Rajon Rondo

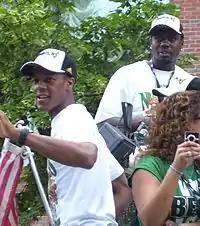
Rondo during the Celtics' 2008 championship parade

In May 2022, Rondo allegedly threatened a woman with a gun at her home in Louisville, Kentucky. The woman would be granted an emergency protective order. In June 2022, the protective order was dismissed after "parties reached an agreement."